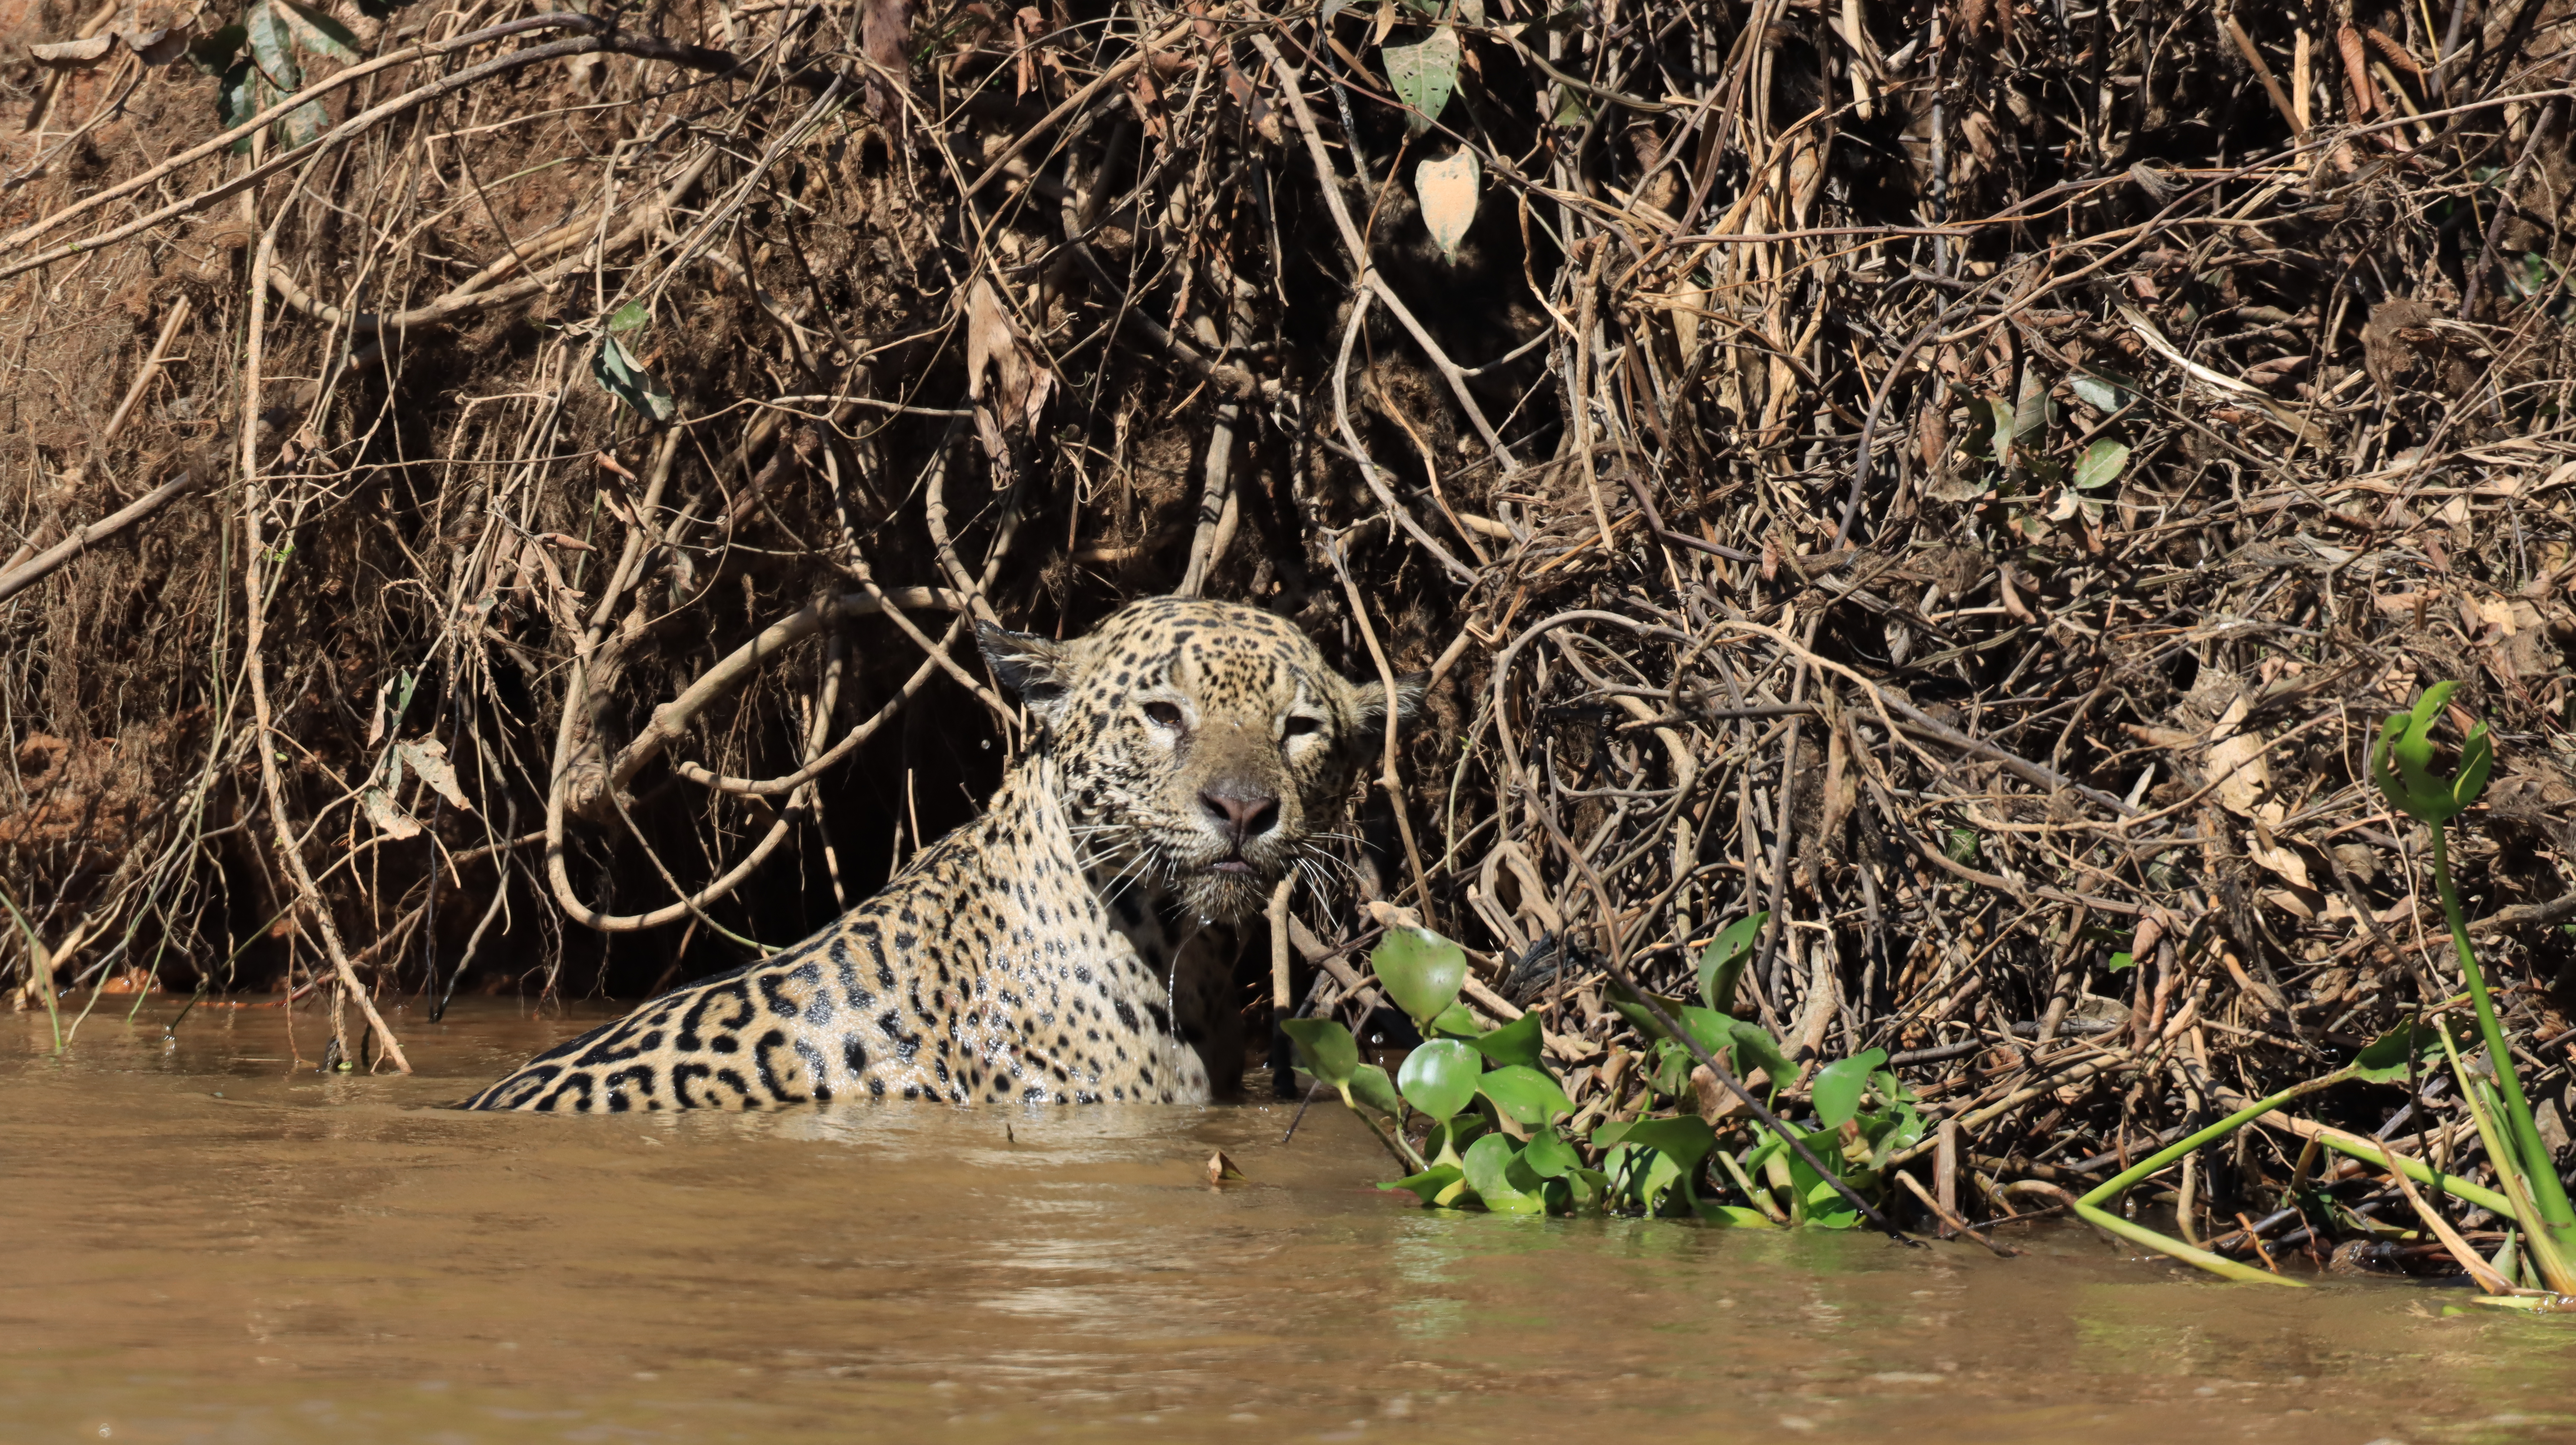
Jaguar: Marcela